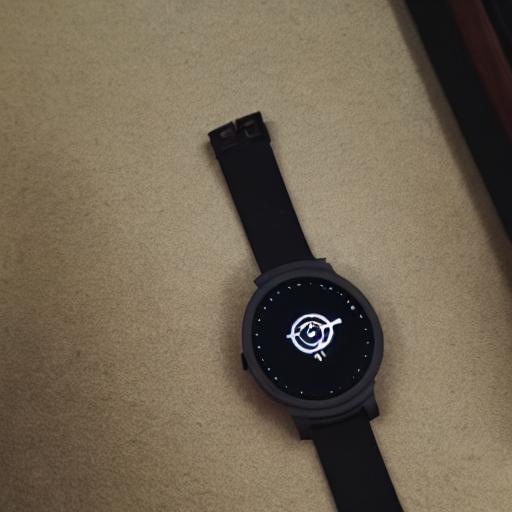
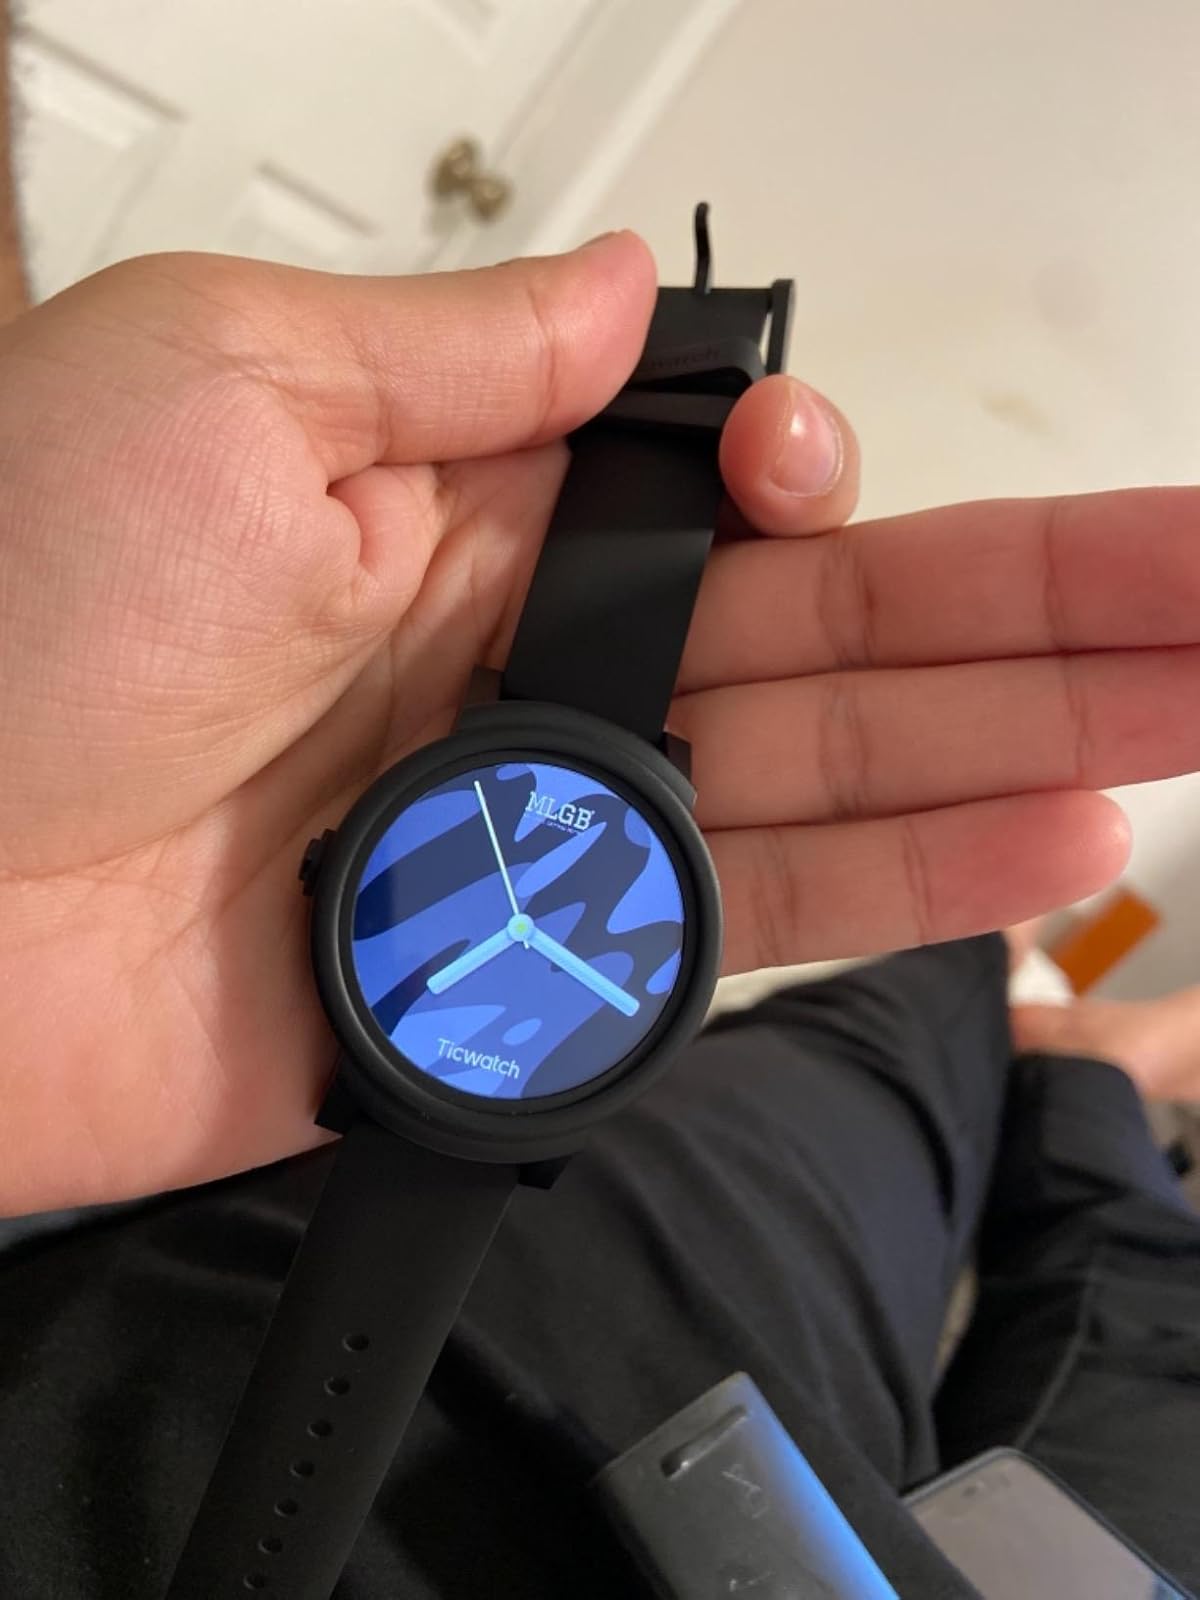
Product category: smartwatch
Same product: no